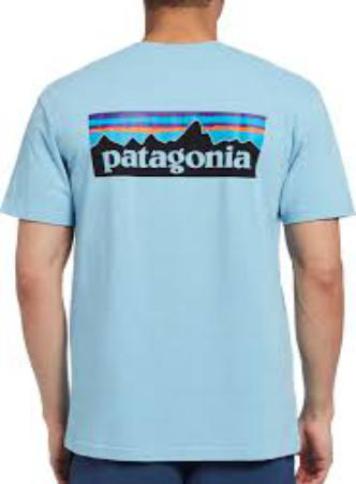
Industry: Clothes